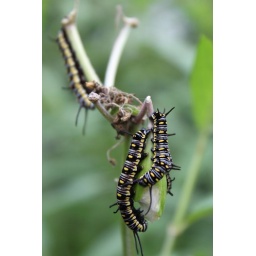
caterpillars at Wingham wildlife park in the butterfly house